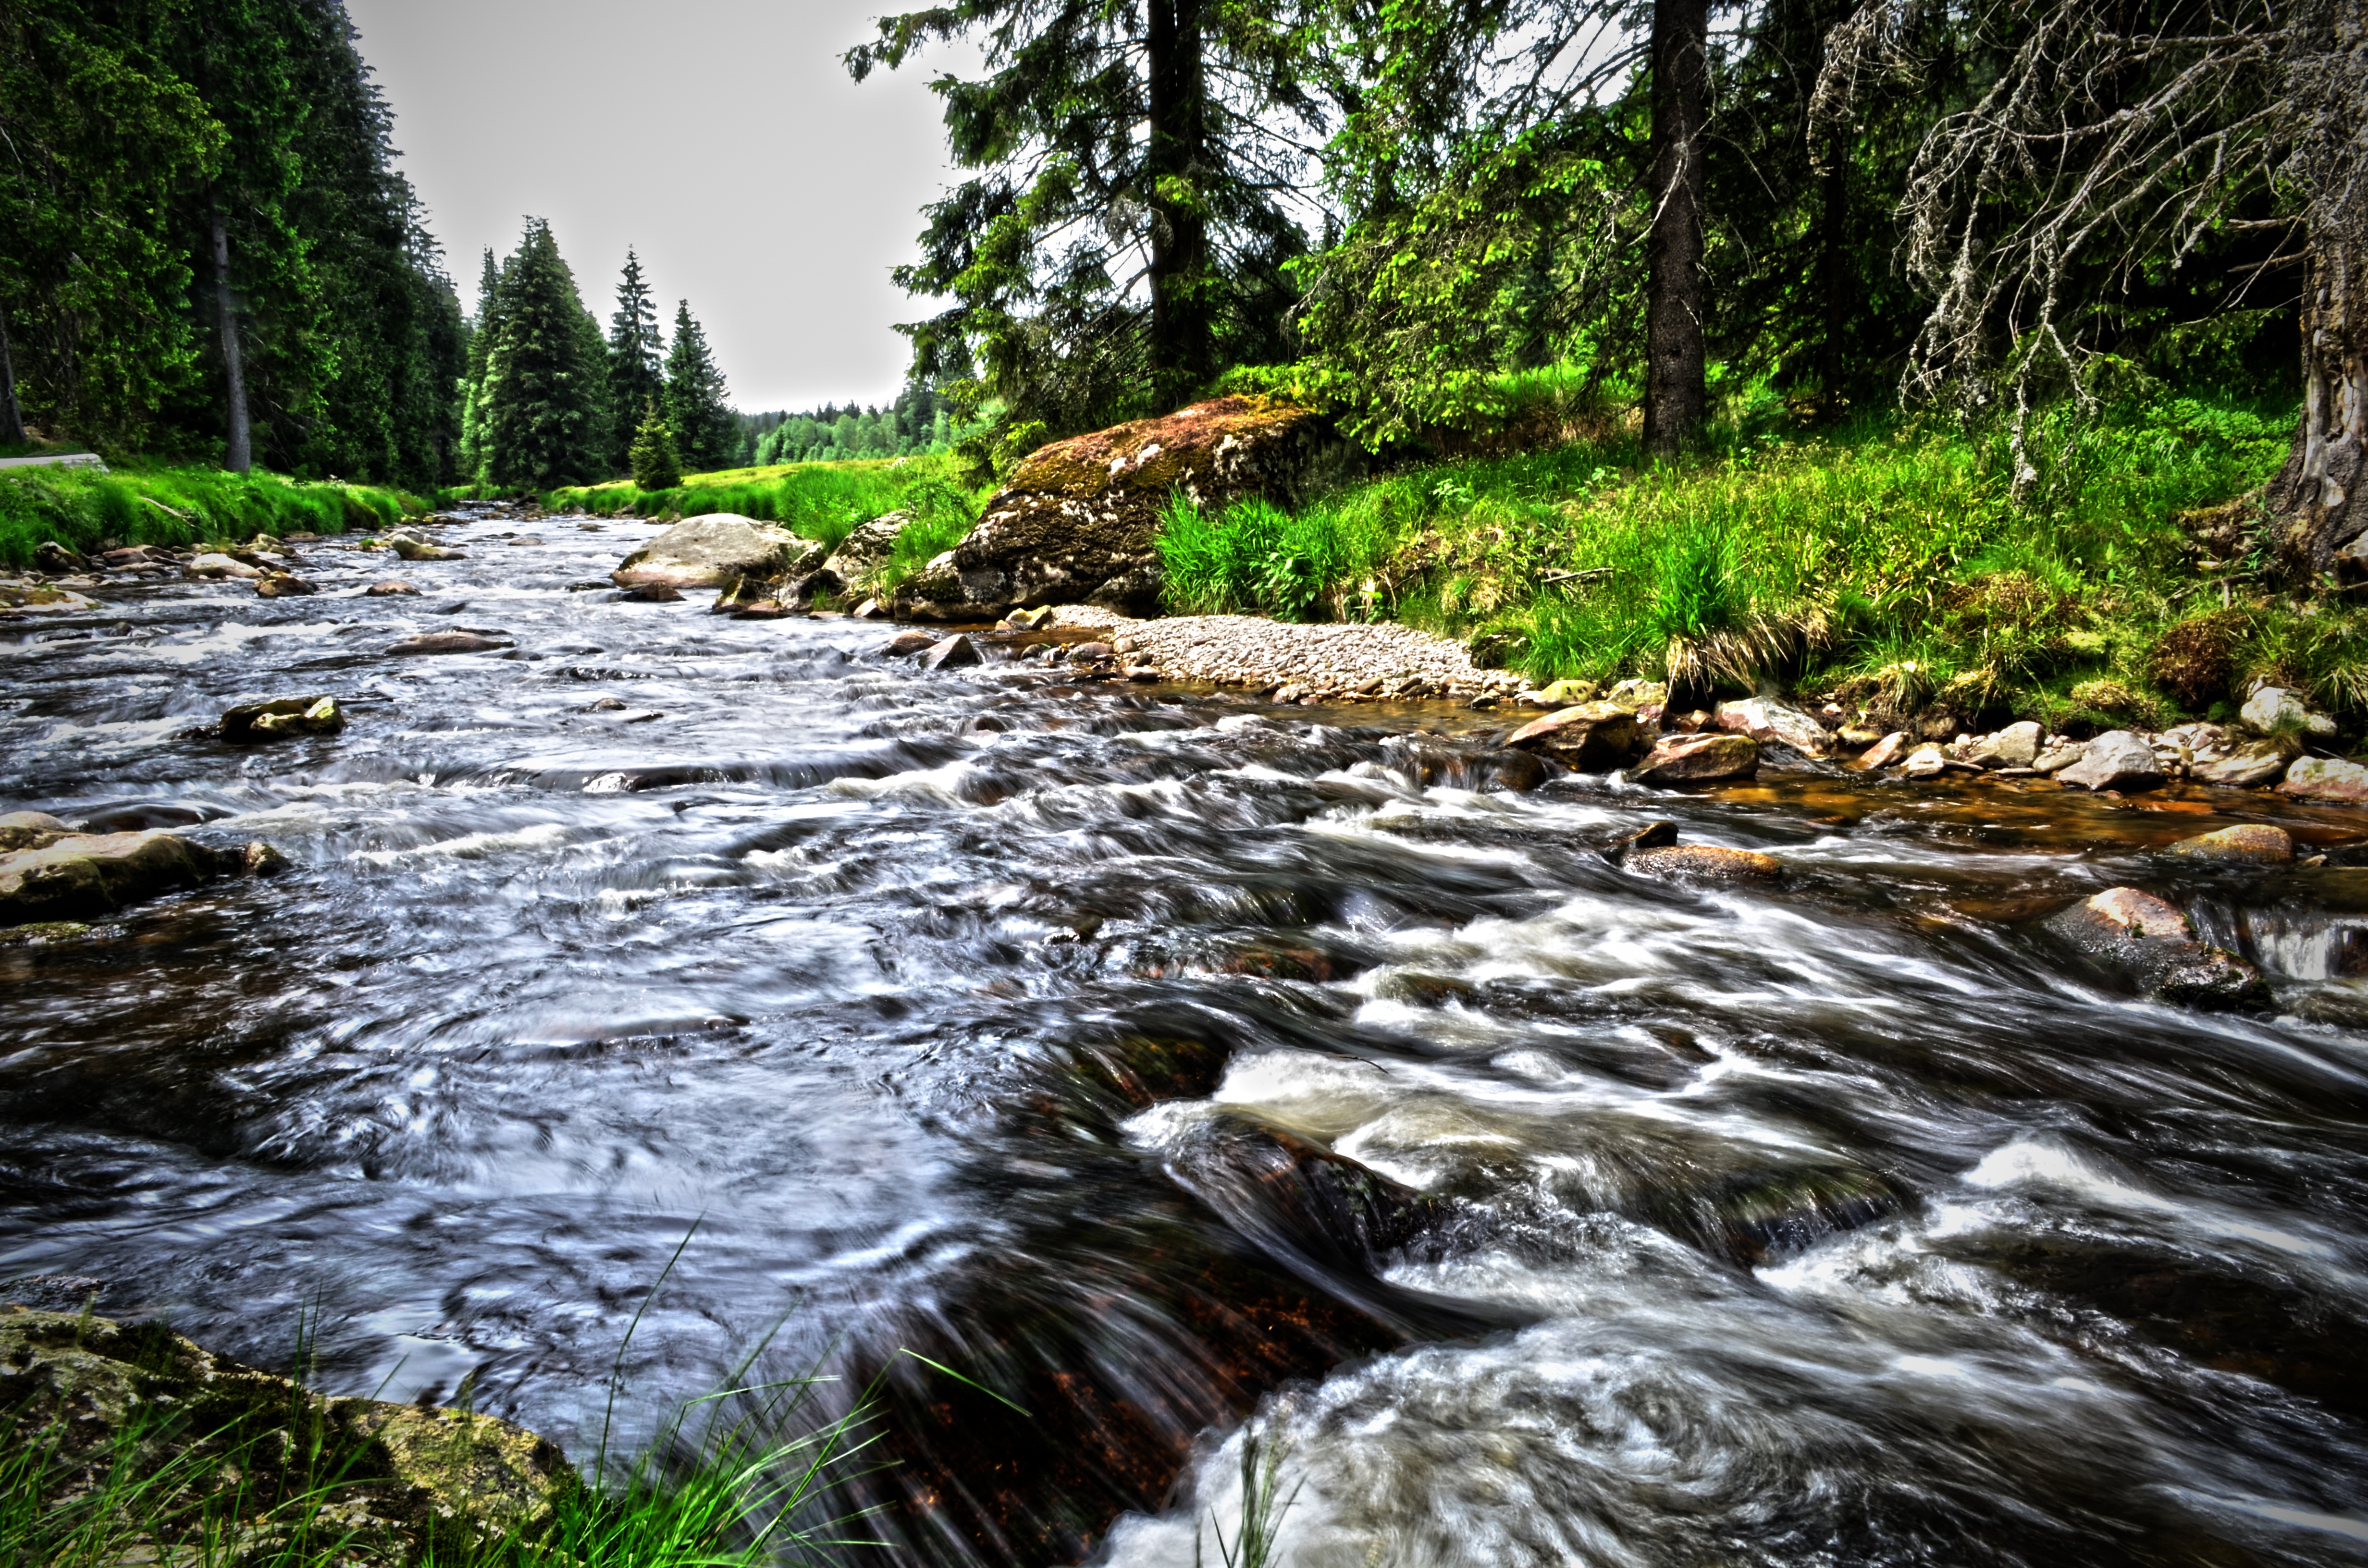
landscape, water, nature, forest, waterfall, creek, wilderness, river, stream, jungle, rapid, body of water, rainforest, habitat, water feature, watercourse, south bohemia, landform, umava, natural environment, geographical feature